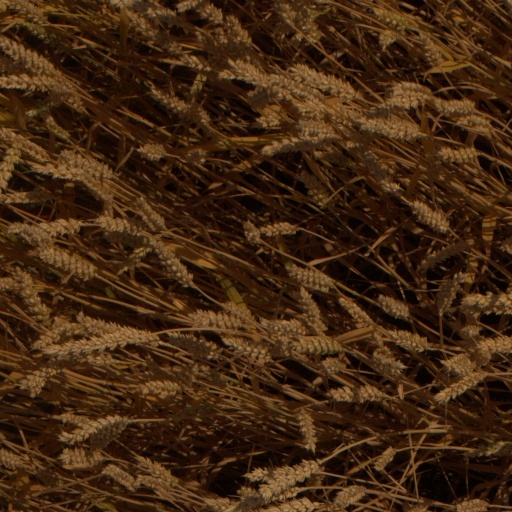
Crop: wheat